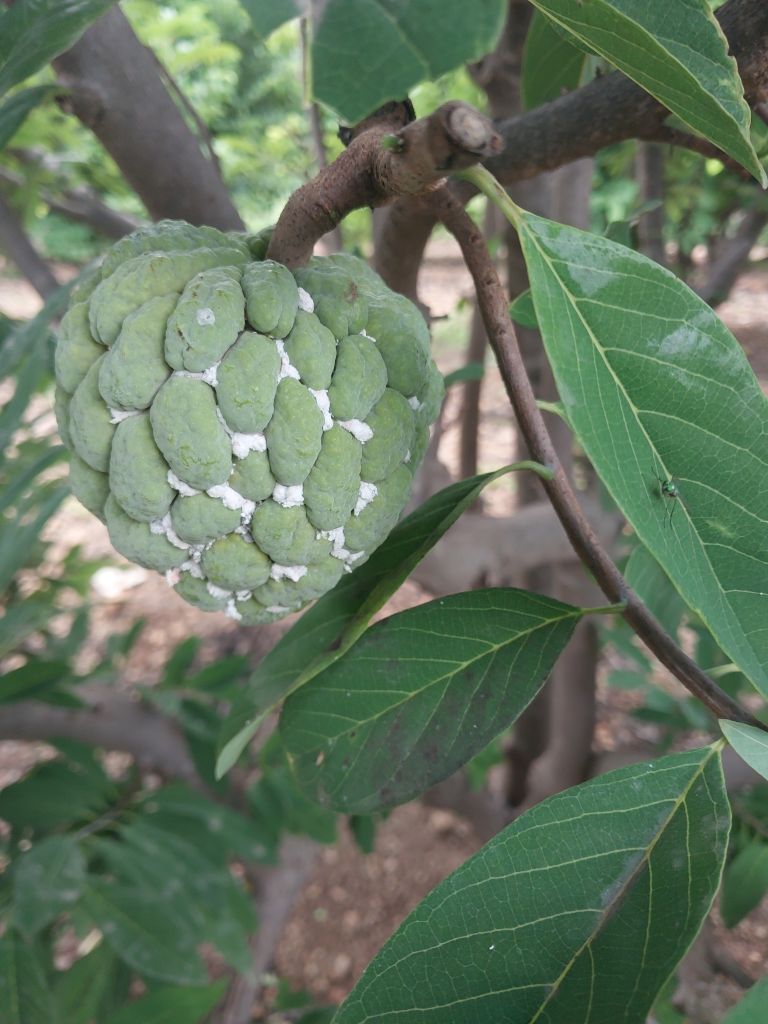
Disease label: Mealy Bug